Lydbury North

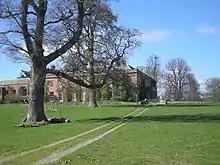
Walcot Hall

Walcot Hall is a Georgian country house to the south of the village. An original Elizabethan manor house was remodelled in 1764 by Sir William Chambers for Clive of India, who had bought the estate from Charles Walcot. It is constructed in two storeys of red brick with a slate roof to an irregular U-shaped floor plan